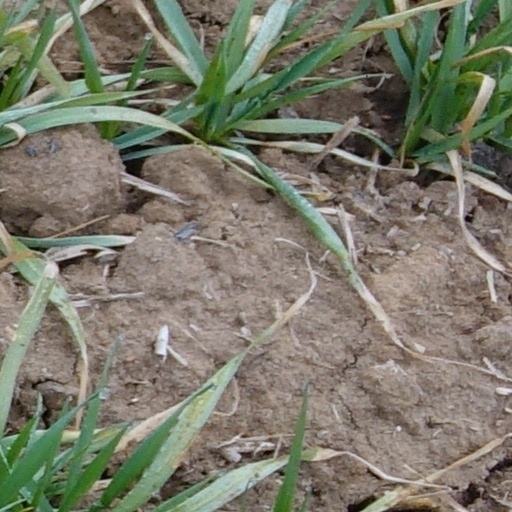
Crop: wheat